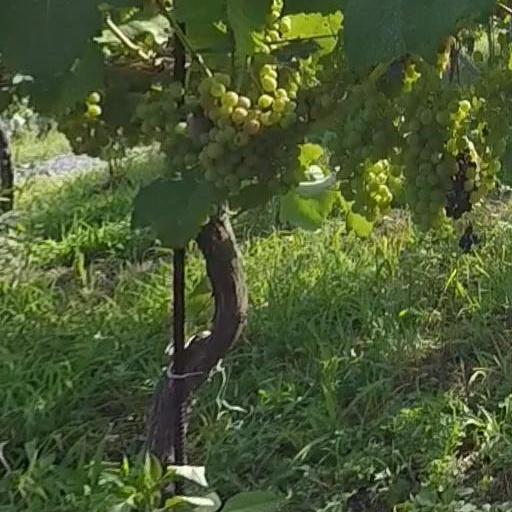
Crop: grape